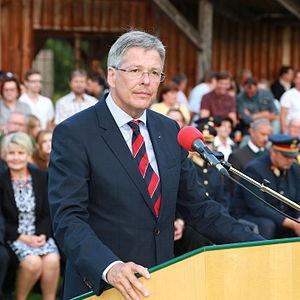
Peter Kaiser, né le 4 décembre 1958 à Klagenfurt, est un homme politique autrichien membre du Parti social-démocrate d'Autriche.